Blanche Lincoln

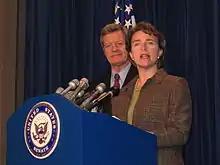
Lincoln holds a press conference in 2006 with Sen. Max Baucus (D-MT), chairman of the Senate Finance Committee regarding proposed changes to Medicare.

In March 2007, Lincoln called for the resignation of Attorney General Alberto Gonzales, claiming that the firing of eight federal prosecutors created a "serious breach between the Justice Department and Congress, a breach that I'm not sure can be repaired with Mr. Gonzales at the helm." She and Senator Pryor were particularly upset that Gonzales reneged on a promise to have a replacement for Bud Cummins, U.S. Attorney for the Eastern District of Arkansas, go through a Senate confirmation. Gonzales resigned in August 2007.